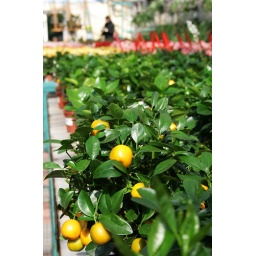
ornamental tangerine plants is on sale in a greenhouse